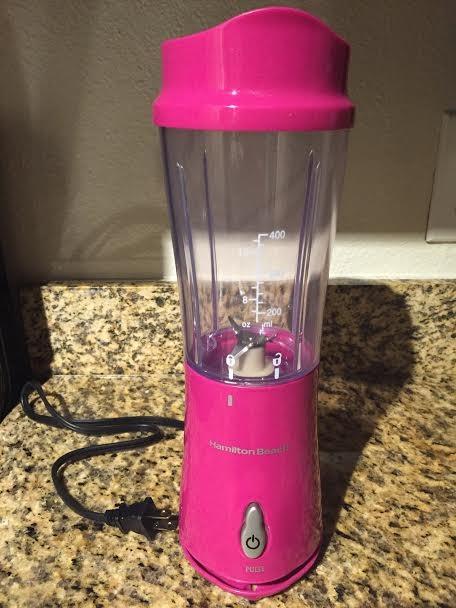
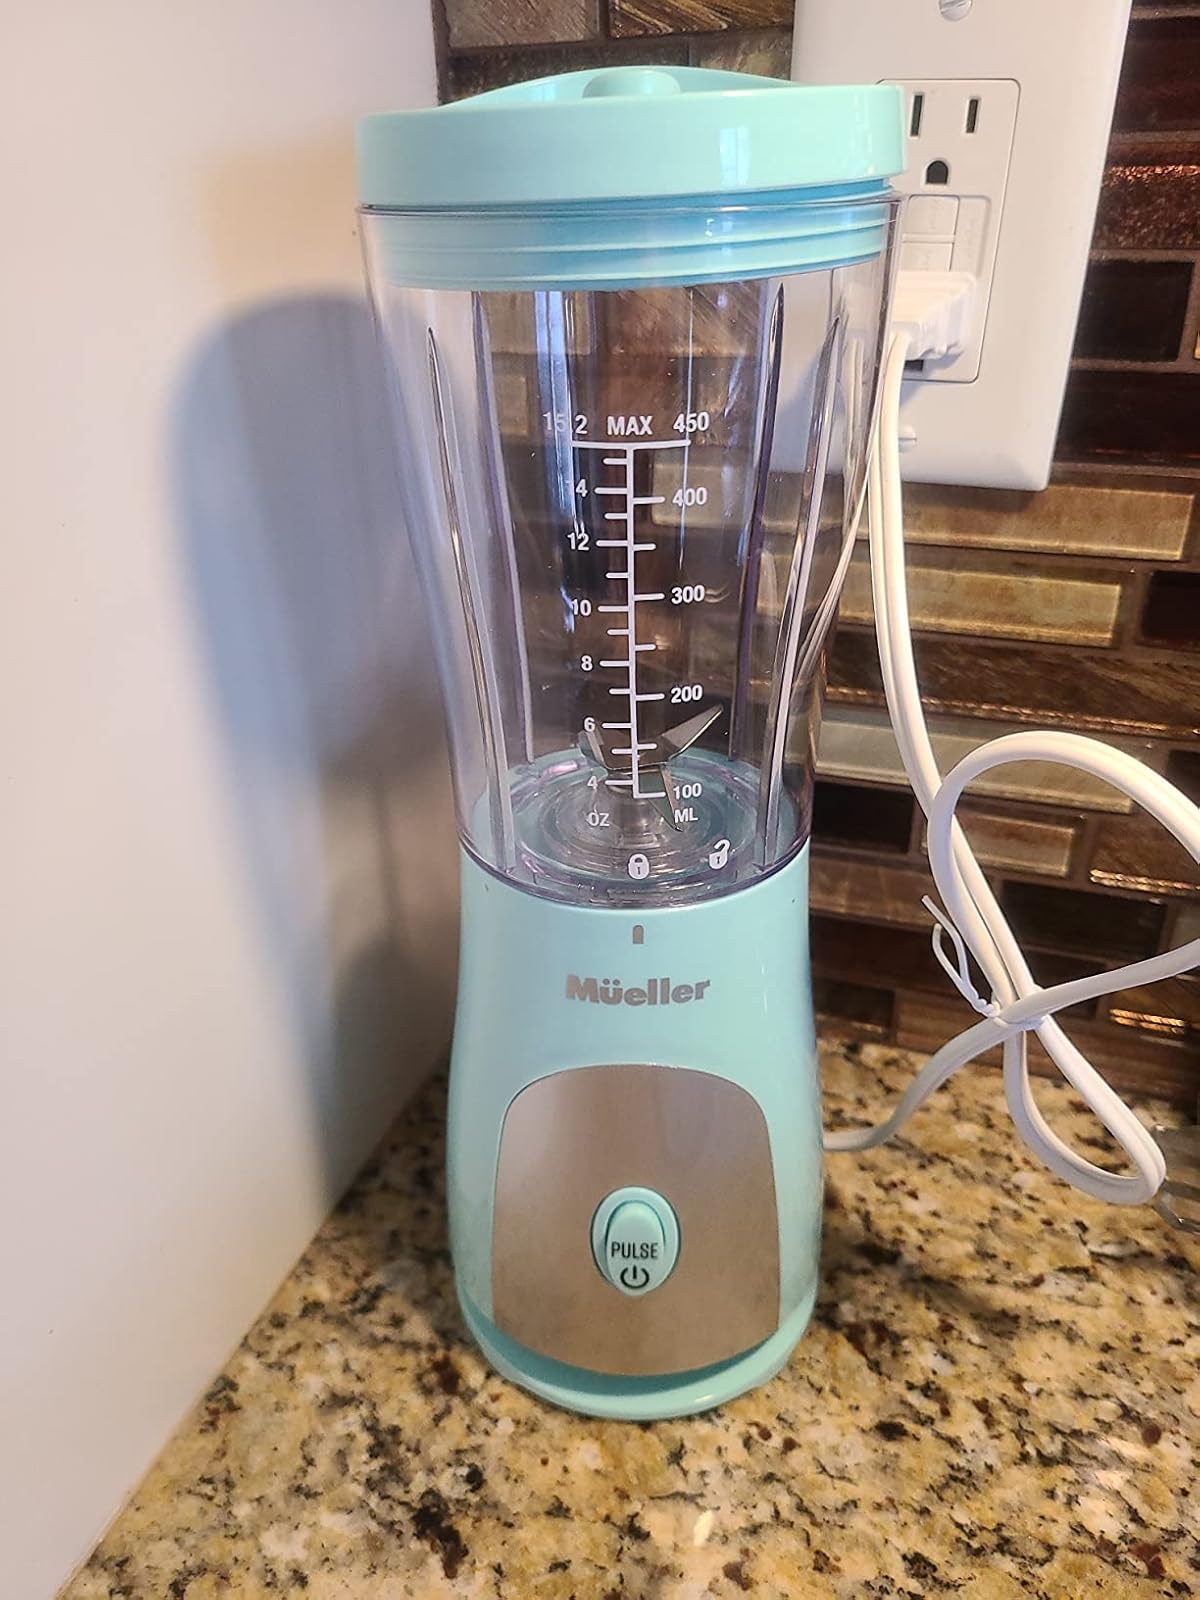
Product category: items_blender
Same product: no